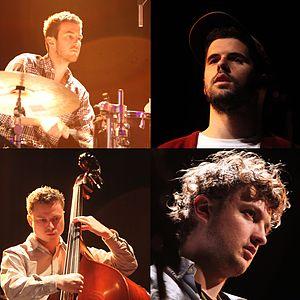
Portico Quartet est un groupe de jazz londonien. Leur son est en partie construit sur la base du Hang qui est un instrument acoustique de la famille des idiophones, créé en l’an 2000.